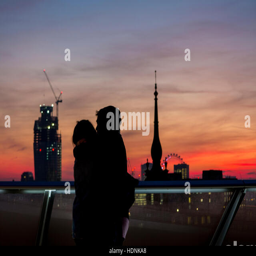
a couple embraces with the skyline behind them at sunset